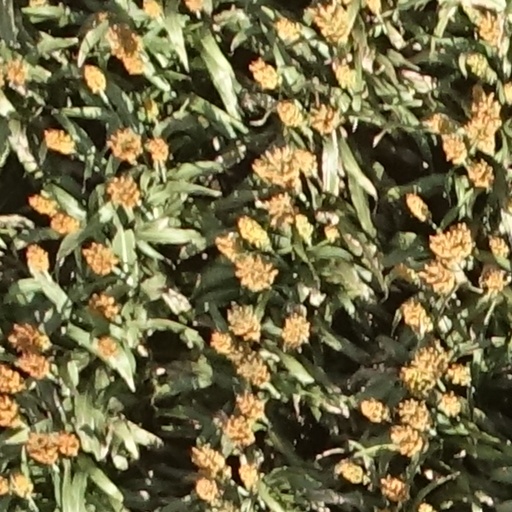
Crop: sorghum